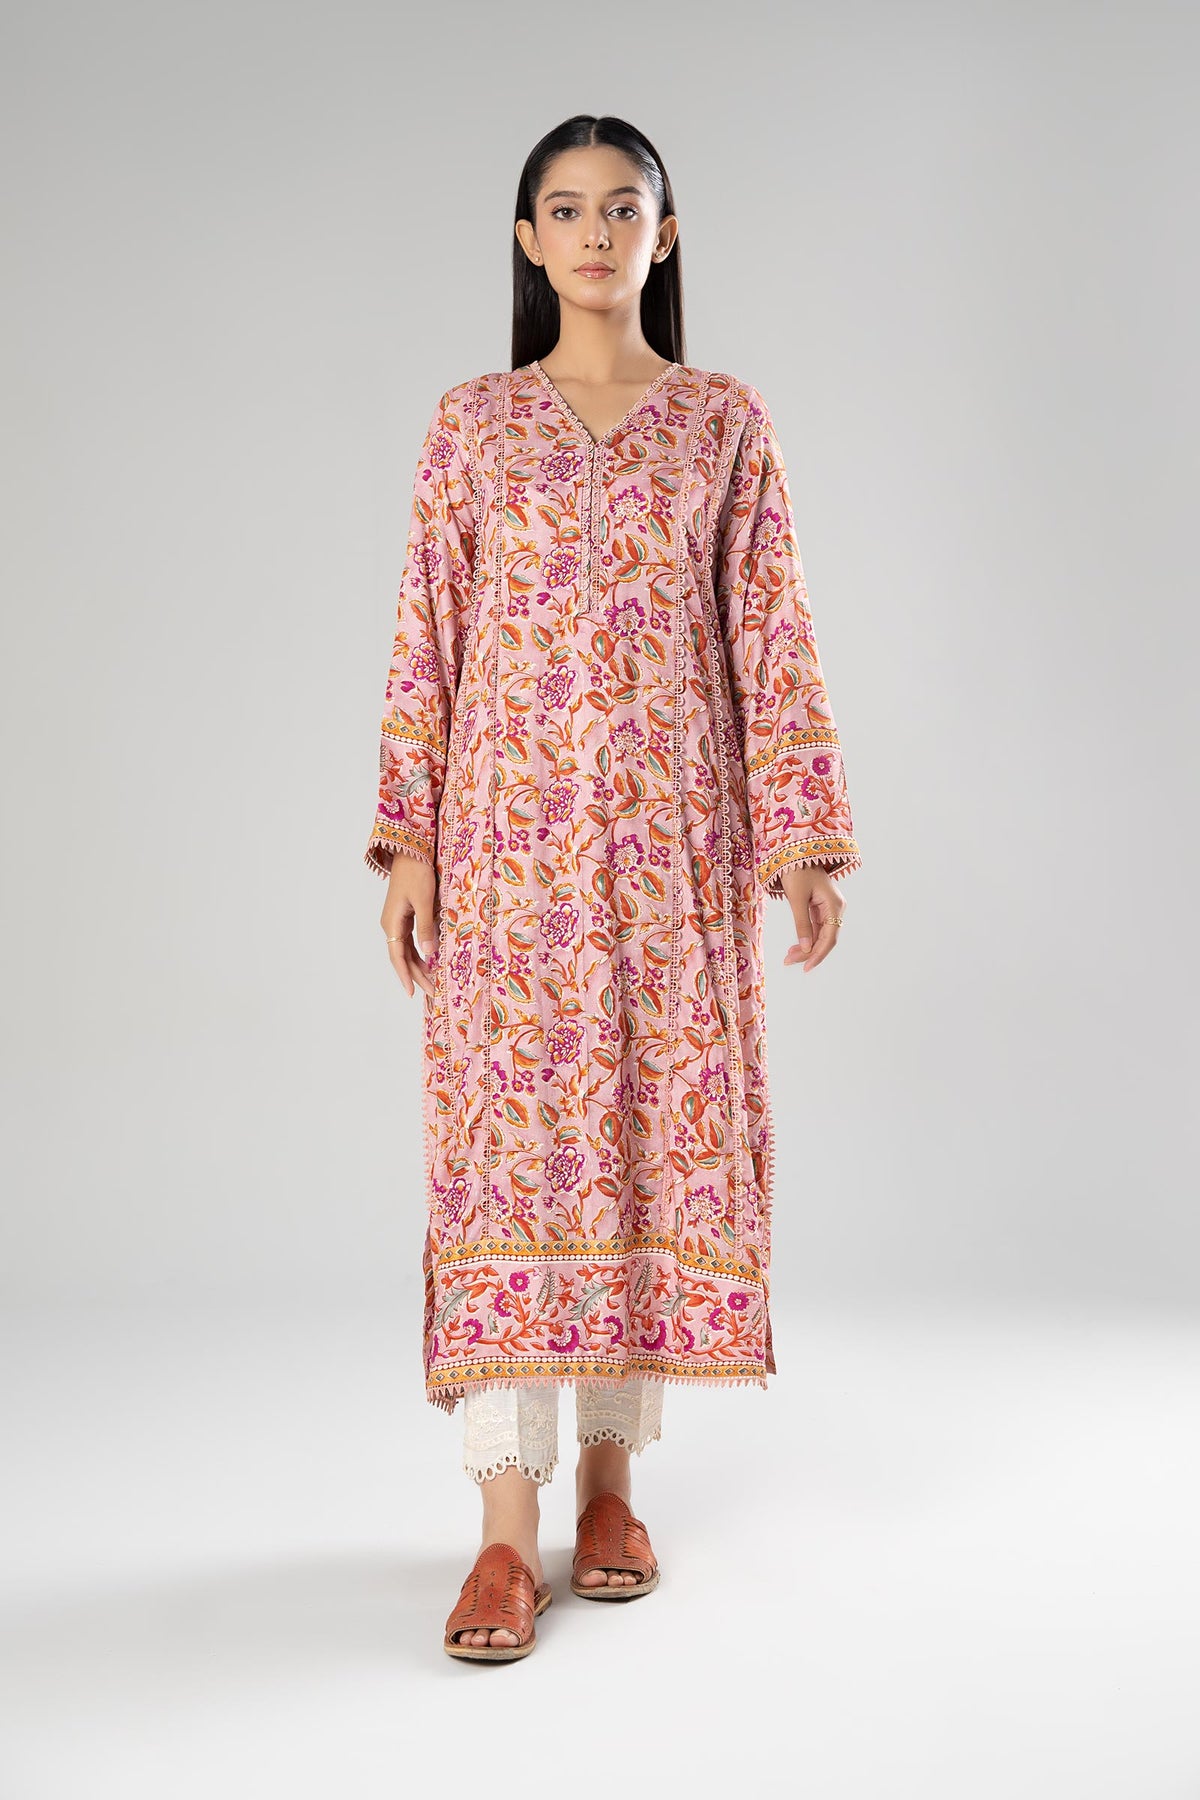
pink multi kurta set